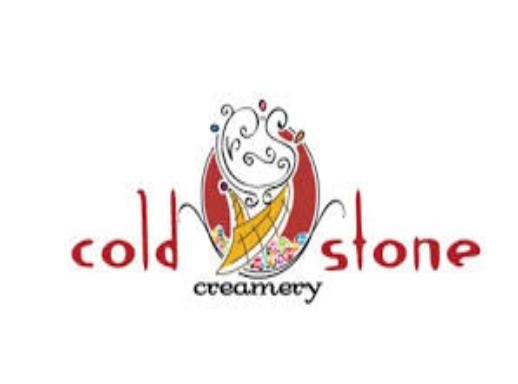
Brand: Cold Stone Creamery
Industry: Food